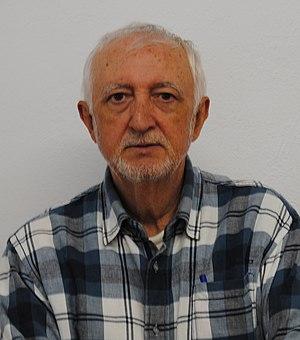
L'hypothèse du matriarcat basque ou théorie du matriarcat basque est une proposition théorique émise par le philosophe espagnol Andrés Ortiz-Osés, soutenant l'existence d'une structure psycho-sociale centrée ou focalisée dans ce qui est l'archétype matriarcal-féminin qu'elle imprègne, cohésionne et unit le groupe social traditionnel basque d'une manière différente en ce qui concerne les peuples indo-européens patriarcaux, selon les termes d'Andres Ortiz-Osés. Il s'agirait d'une structure qui, bien qu'elle rende compte de phénomènes significatifs, n'apparaît pas elle-même à simple vue ; mais dans un transfond anthropologique profond. En accord avec Bachofen le terme infrastructure psycho-sociale pourrait aussi être utilisé pour caractériser la structure matriarcale, qui n'est pas une chose donnée, mais une attitude selon la théorique citée.